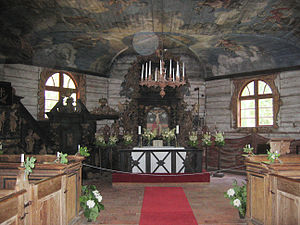
Letlands Etnografiske Frilandsmuseum
Landsbykirkens interiør
Letlands Etnografiske Frilandsmuseum er et etnografisk frilandsmuseum i den nordøstlige udkant af Riga i Letland. Museet etableredes i 1924 inspireret af skandinaviske frilandsmuseer. Planen var at etablere et landbrug med islæt fra de fire lettiske landskaber Kurzeme, Zemgale, Vidzeme og Latgale, leveret af bygninger, der repræsenterer forskellige håndværk. I 1932 åbnede museet for offentligheden, og i 1939 stod 40 bygninger opført. I dag består frilandsmuseet af 118 bygninger samt mere end 3000 genstande. De fleste etniske grupper i Letland er repræsenteret på museet. Museets samlinger tæller cirka 114.000 objekter.